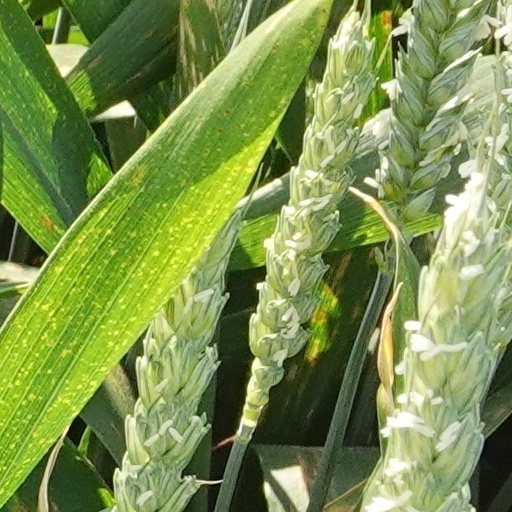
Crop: wheat